Jan Sztaudynger

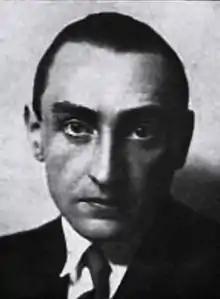
Jan Sztaudynger

Jan Izydor Sztaudynger (Kraków, 28 April 1904 – 12 September 1970, Kraków) was a Polish poet and satirist who enjoyed enormous popularity after World War II.